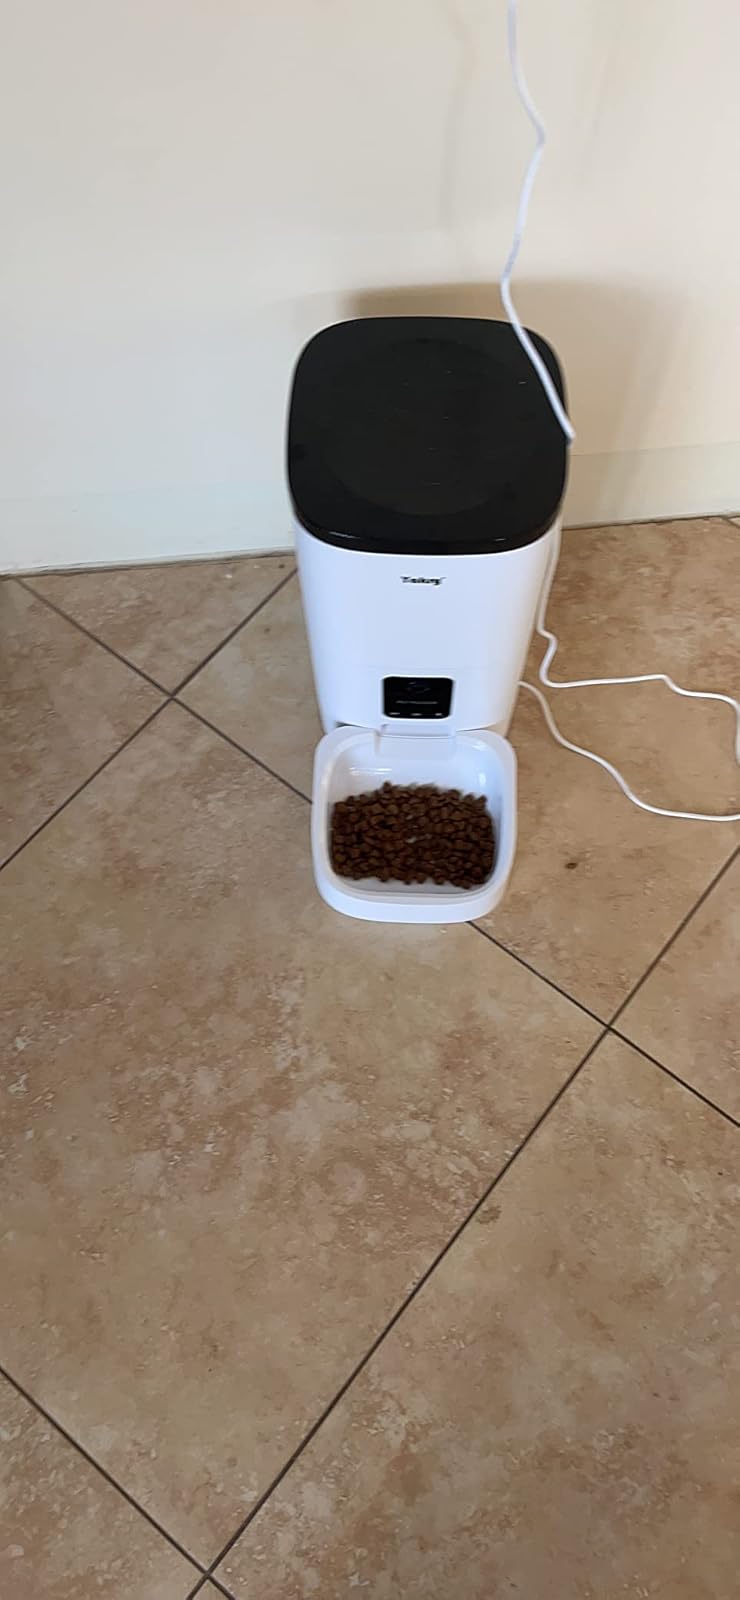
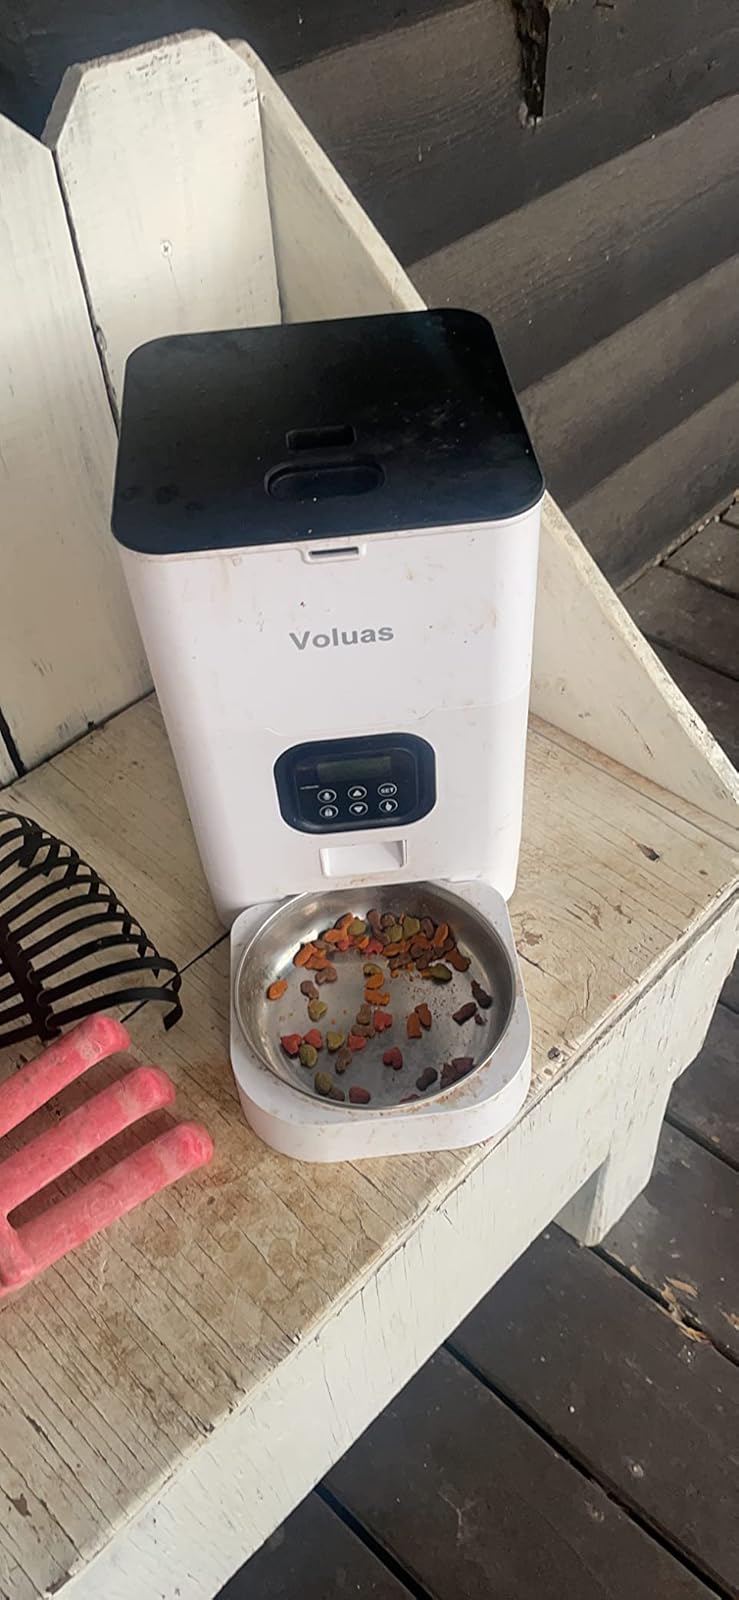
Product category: items_feeder
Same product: no